Cromwell's Act of Grace

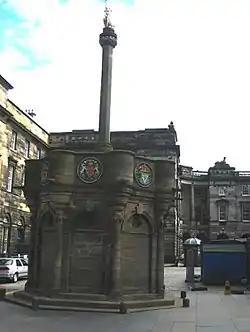
The Act of Pardon and Grace was proclaimed at the Mercat Cross on Edinburgh's Royal Mile.

Cromwell's Act of Grace, or more formally the Act of Pardon and Grace to the People of Scotland, was an Act of the Parliament of England that declared that the people of Scotland (with certain exceptions) were pardoned for any crimes they might have committed during the Wars of the Three Kingdoms. It was proclaimed at the Mercat Cross in Edinburgh on 5May 1654. General George Monck, the English military governor of Scotland, was present in Edinburgh, having arrived the day before for two proclamations also delivered at the Mercat Cross, the first declaring Oliver Cromwell to be the protector of England, Ireland and Scotland, and that Scotland was united with the Commonwealth of England.